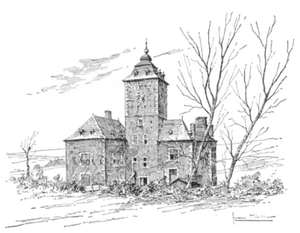
Le château de Courtejoye d'après une photographie prise en 1896 par les services de Musée de la Vie Walonne.
La seigneurie de Grâce-Berleur est une seigneurie laïque citée pour la première fois sous la tutelle de Philippe de Grâce en 1233. Grâce-Berleur est aujourd'hui une ancienne commune de l'agglomération de Liège, en Belgique.